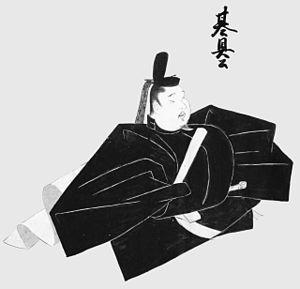
Cette page dresse une liste de personnalités mortes au cours de l'année 1297